Canbelego

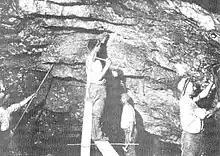
Miners working a 16 feet wide reef, inside a stope (Mt Boppy Mine, 1905). Note the absence of any personal protective equipment and the bar being used to bring down rock, from below.

The rapid growth in population soon exposed the vulnerable water supply—a continuing problem in a semi-arid area—overcrowding at the school, and inadequate postal and telegraph arrangements. The village would suffer an extraordinary number of building fires.